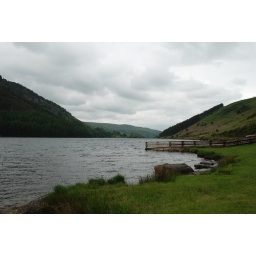
The road goes from Trefriw passed the lake to the A5 beside the Ugly House.